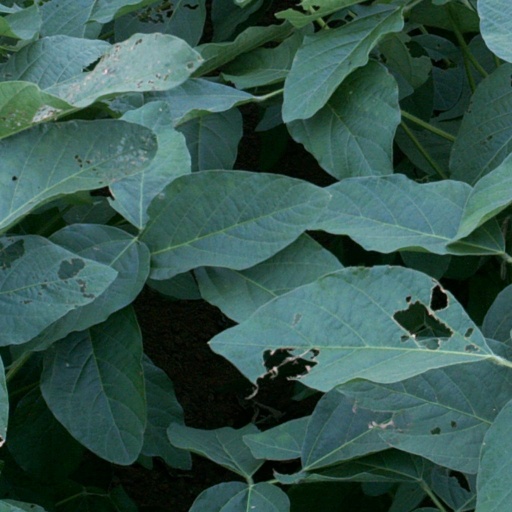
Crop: soybean